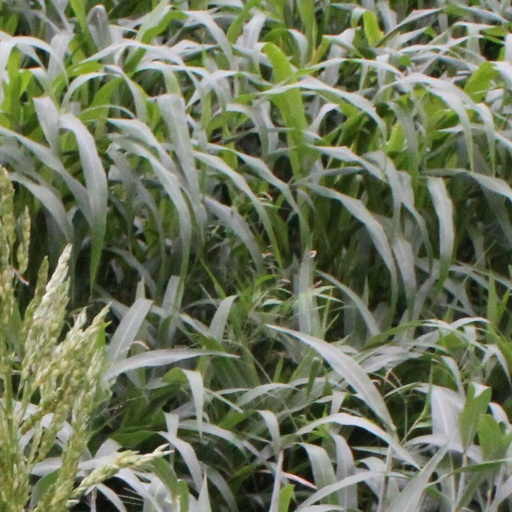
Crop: sorghum